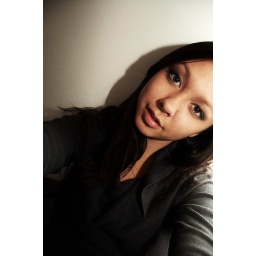
The girl in the dress cried the whole way home